Oblivion: The Black Hole

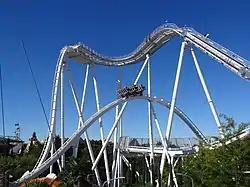

Oblivion: The Black Hole is a roller coaster at Gardaland, close to Lake of Garda. The ride is one of many Dive Coaster models to be manufactured by Swiss roller coaster manufacturer Bolliger & Mabillard. Upon its opening, it became the first vertical drop roller coaster in Italy.